Neighborhoods of Alexandria, Virginia

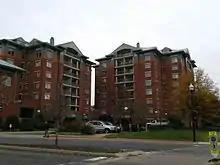

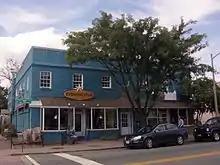
A restaurant in Del Ray in 2013

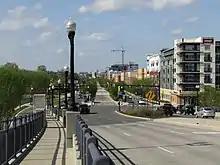
Potomac Yard with recently-built residential buildings to the right and the Crystal City skyline visible in the distance.

The Parker-Gray neighborhood is located in the northwestern quadrant of the Old Town Alexandria street grid as it was laid out in 1797. More recently known as "Uptown", it mostly consists of small row houses and town houses, but there are also many commercial buildings. It is the largest historically black neighborhood in the city.